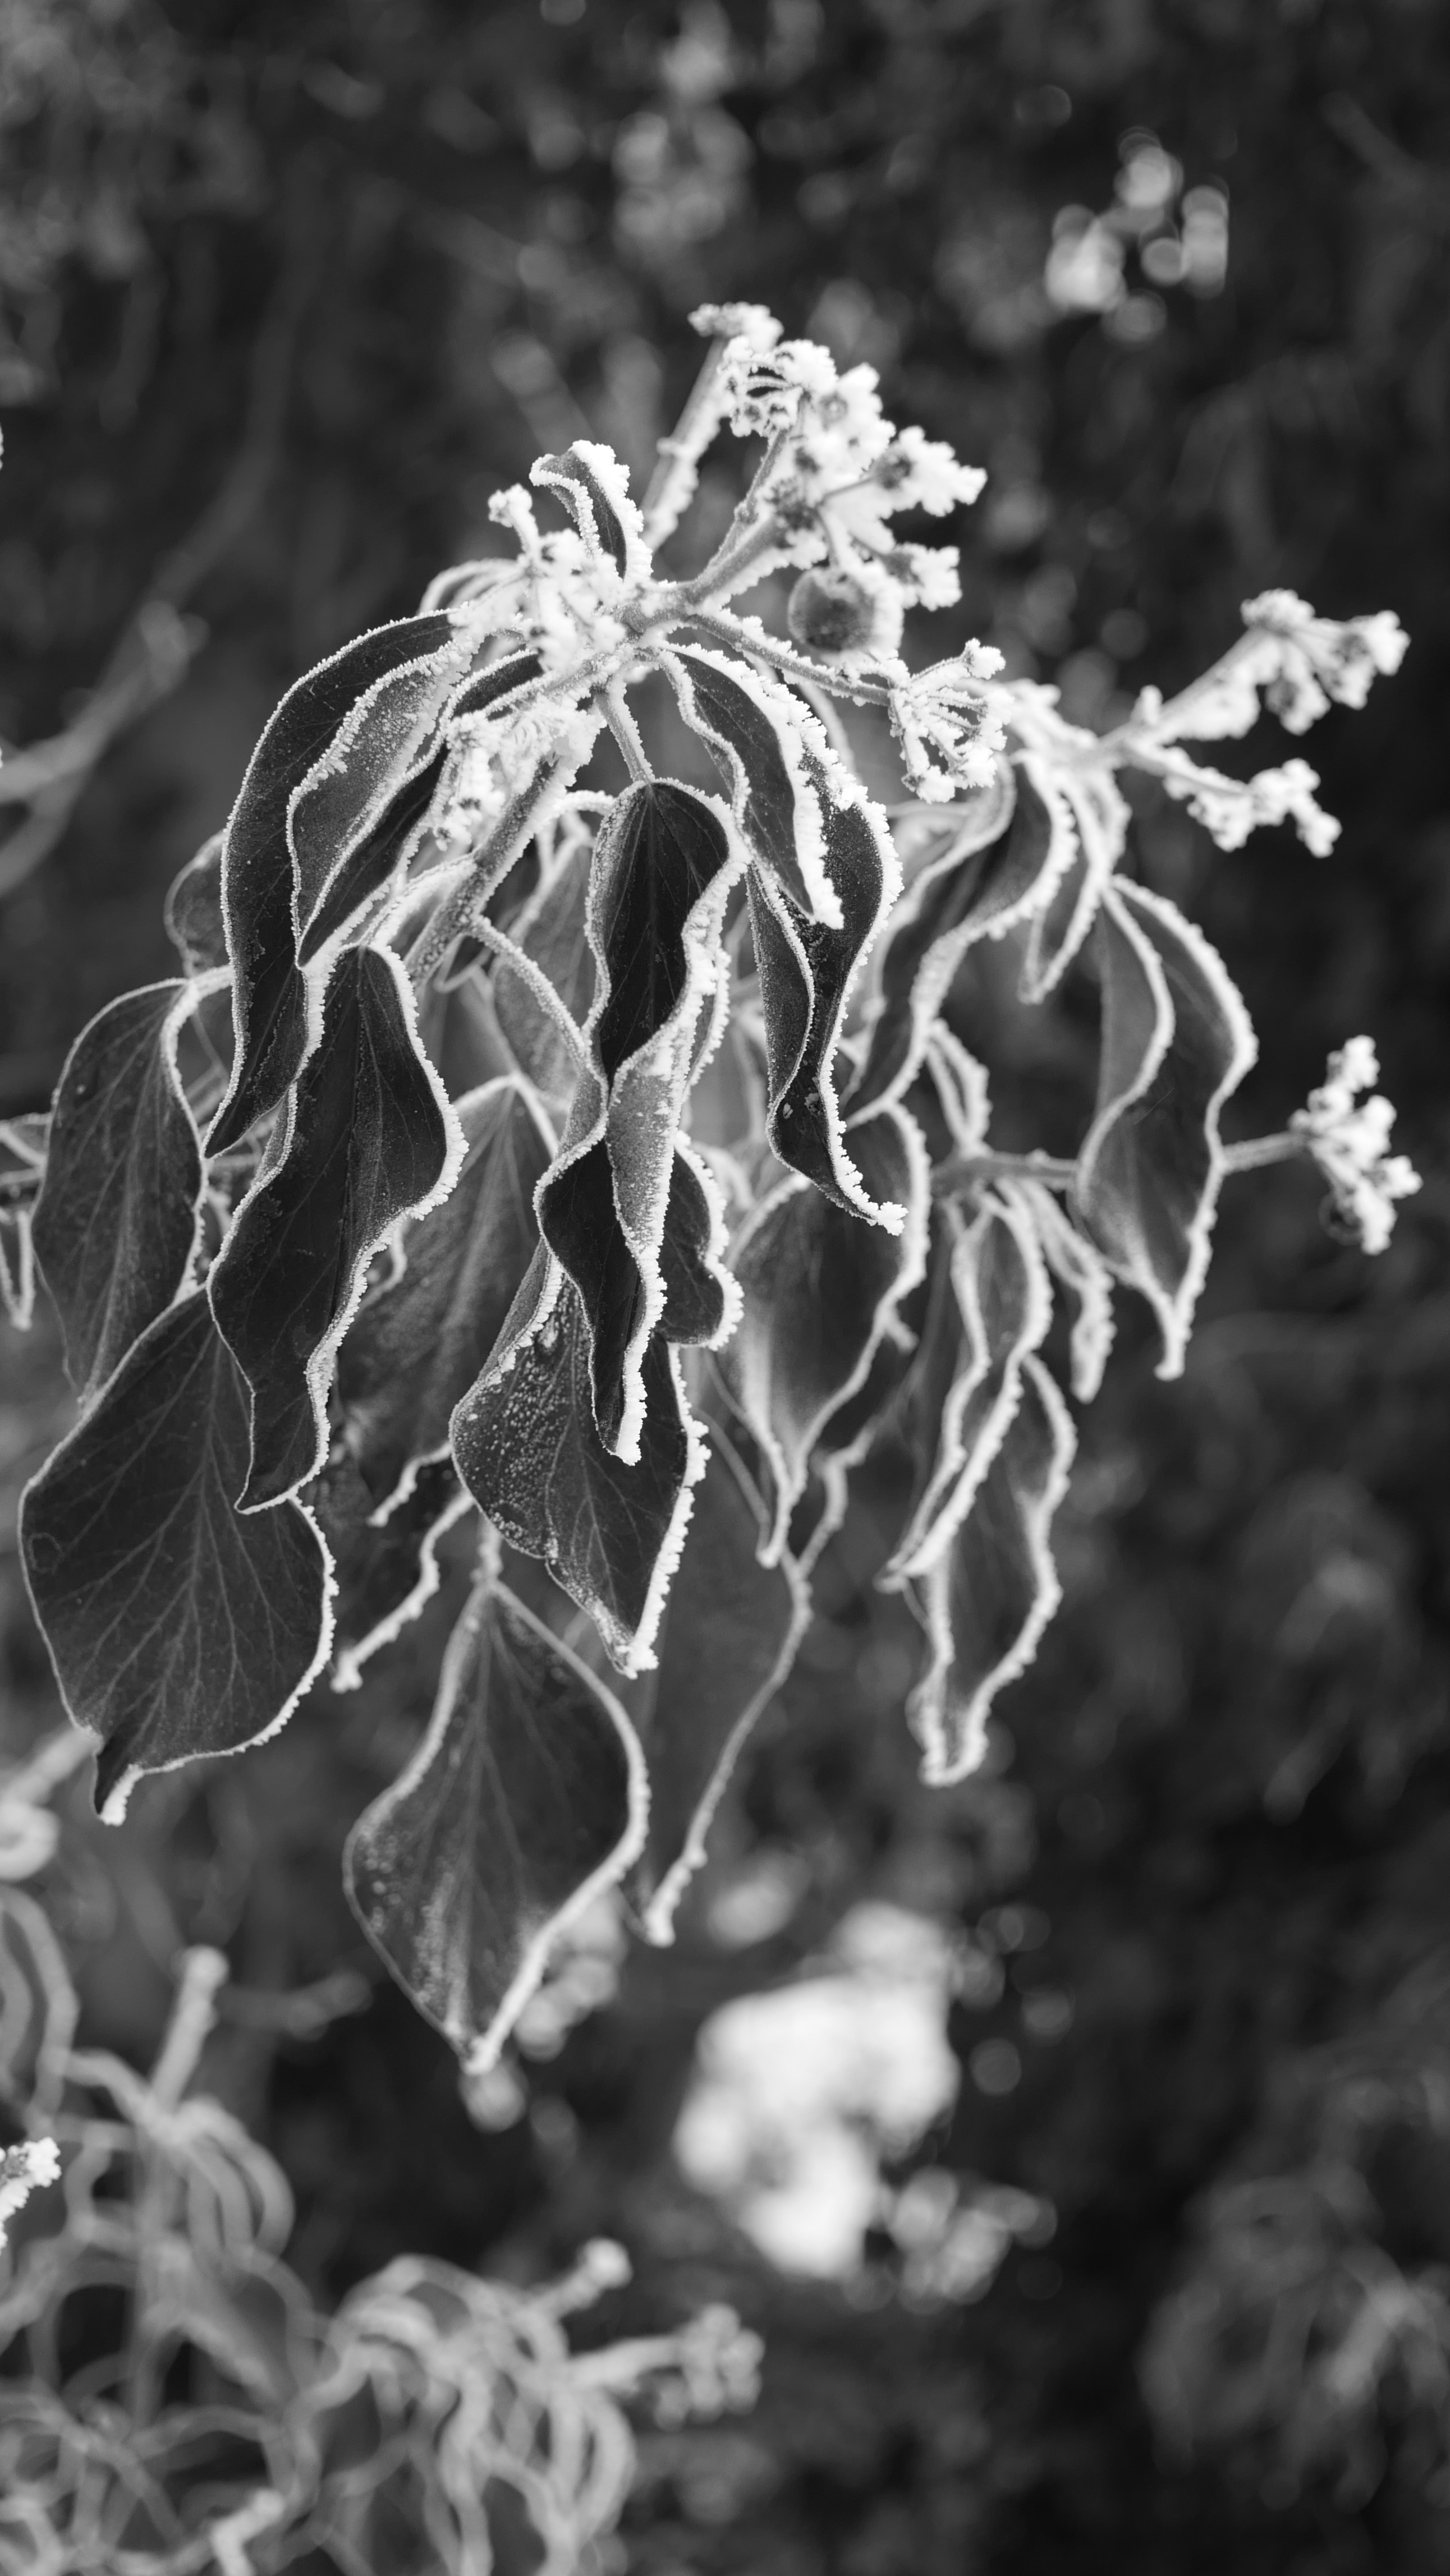
tree, nature, branch, black and white, plant, photography, sunlight, leaf, flower, frost, ivy, botany, climber, monochrome, flora, tagged, macro photography, monochrome photography, woody plant